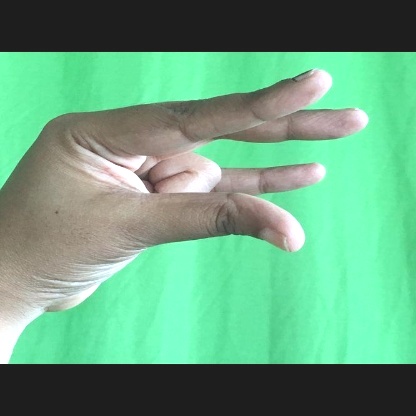
Mudra: Kangulam